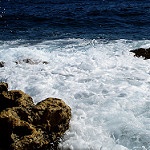
Label: sea